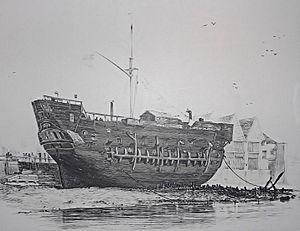
Un ponton est un type de bâtiment de servitude servant de prison flottante, en usage à la fin du XVIIIᵉ et au début du XIXᵉ siècle. Servaient de pontons des navires de guerre désarmés — c'est-à-dire, dans le langage maritime, démunis de moyens de navigation, ce qui dans ce cas allait jusqu'à la suppression des mâts — et ancrés à proximité des côtes. On y entassait les prisonniers en grand nombre, l'avantage étant qu'un personnel réduit suffisait à surveiller les prisonniers.